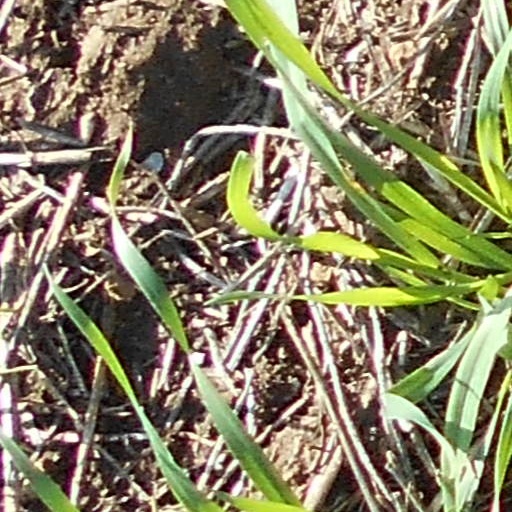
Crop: wheat